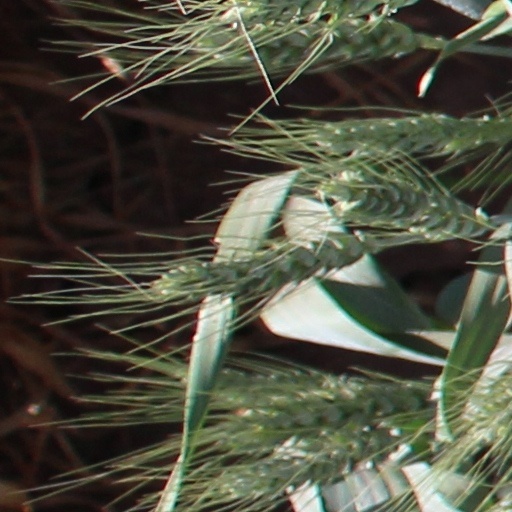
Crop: wheat